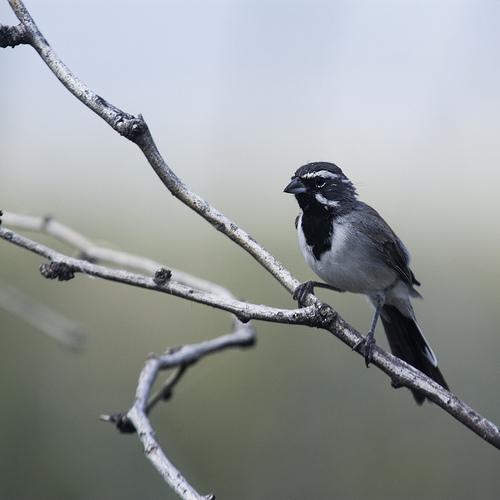
small bird with varying shades of light gray to black, black eyes, chin, tail feather, white mallar stripe and superciliary.
a small blue and gray bird with a white belly, and black breast and tail.
black and white bird with blackish beak and gray legs in relatively good proportion to the body.
a medium sized bird that is long in length, and has a very long tail.
the black and white-blue bird features alternating streaks along its head, as well as a stout, sleek blue beak.
this bird has a black and white bill along with a black crown.
the bird has a small black bill and a black back.
this bird has wings that are black and has a white belly and black chest
this bird has a white belly and black breast with a short, pointed dark blue bill.
this bird has wings that are black and has a white belly
Species: Black Throated Sparrow